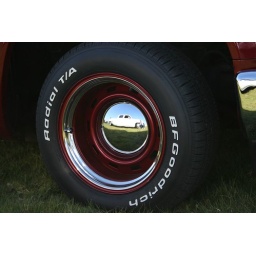
the reflection of the white long bed in baby moon's